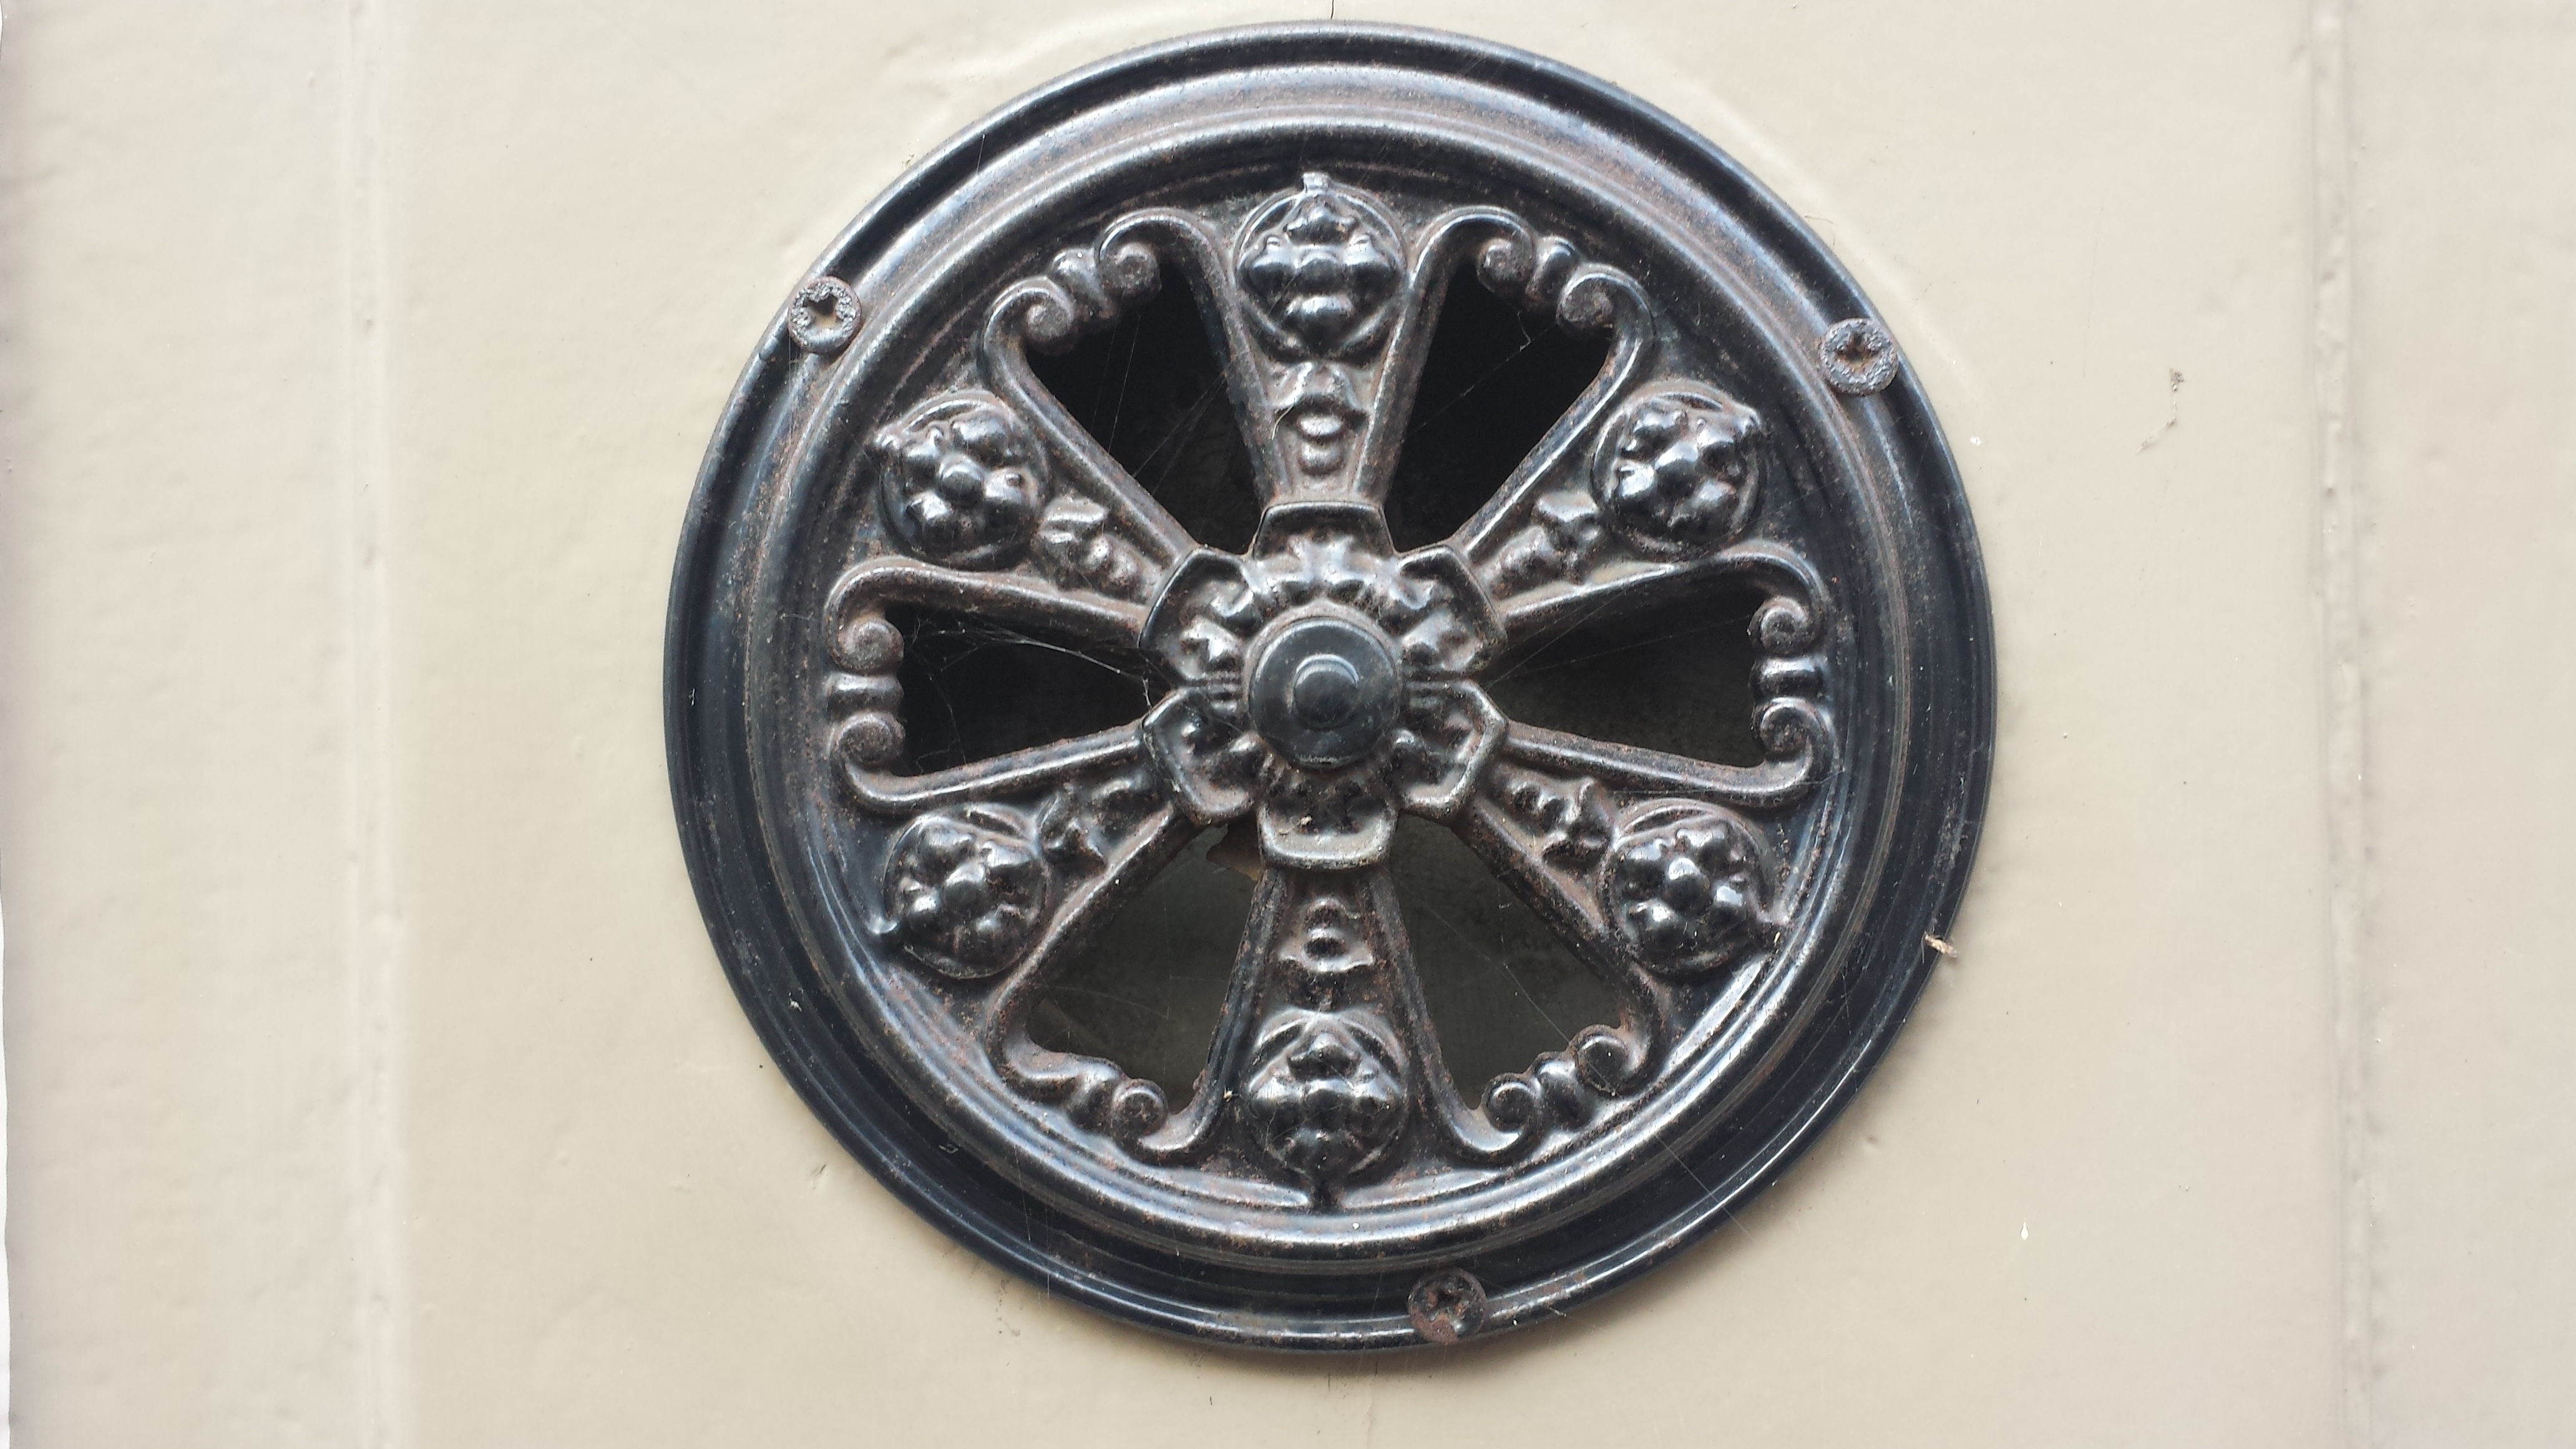
wheel, window, symbol, spoke, door, tire, ornament, rim, relief, input, historically, automotive tire, door spy